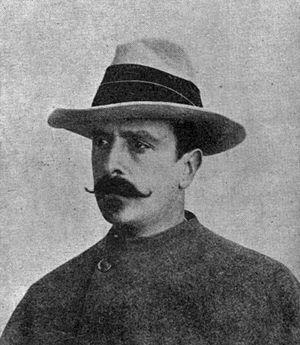
Locri Epizefiri en italien, ou Locres Épizéphyrienne en français, ou Λοκροὶ Ἐπιζεφύριοι, Lokroi Epizephyrioi en grec ancien, et Locri Epizephyrii en latin, est une polis de la Grande Grèce, fondée sur le littoral de la mer Ionienne au VIIIᵉ siècle av. J.-C.
Kaulon ou Kaulonia est une cité grecque de la Grande-Grèce sur le littoral de la mer Ionienne située sur le territoire de Monasterace, en Province de Reggio de Calabre. La ville de Caulonia distante de quinze kilomètres tire son nom de cette cité grecque.